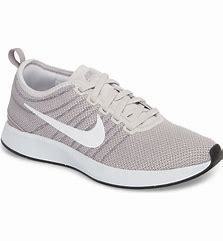
Brand: Nike
Model: Dualtone Racer